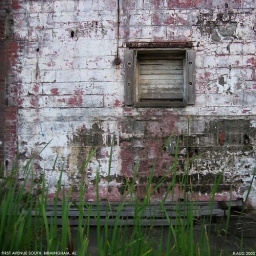
a small louvered window in a cinder block wall along 1st Avenue South in Birmingham, Alabama